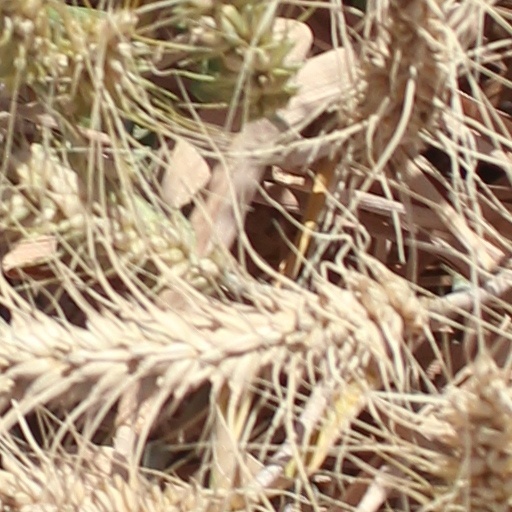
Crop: wheat